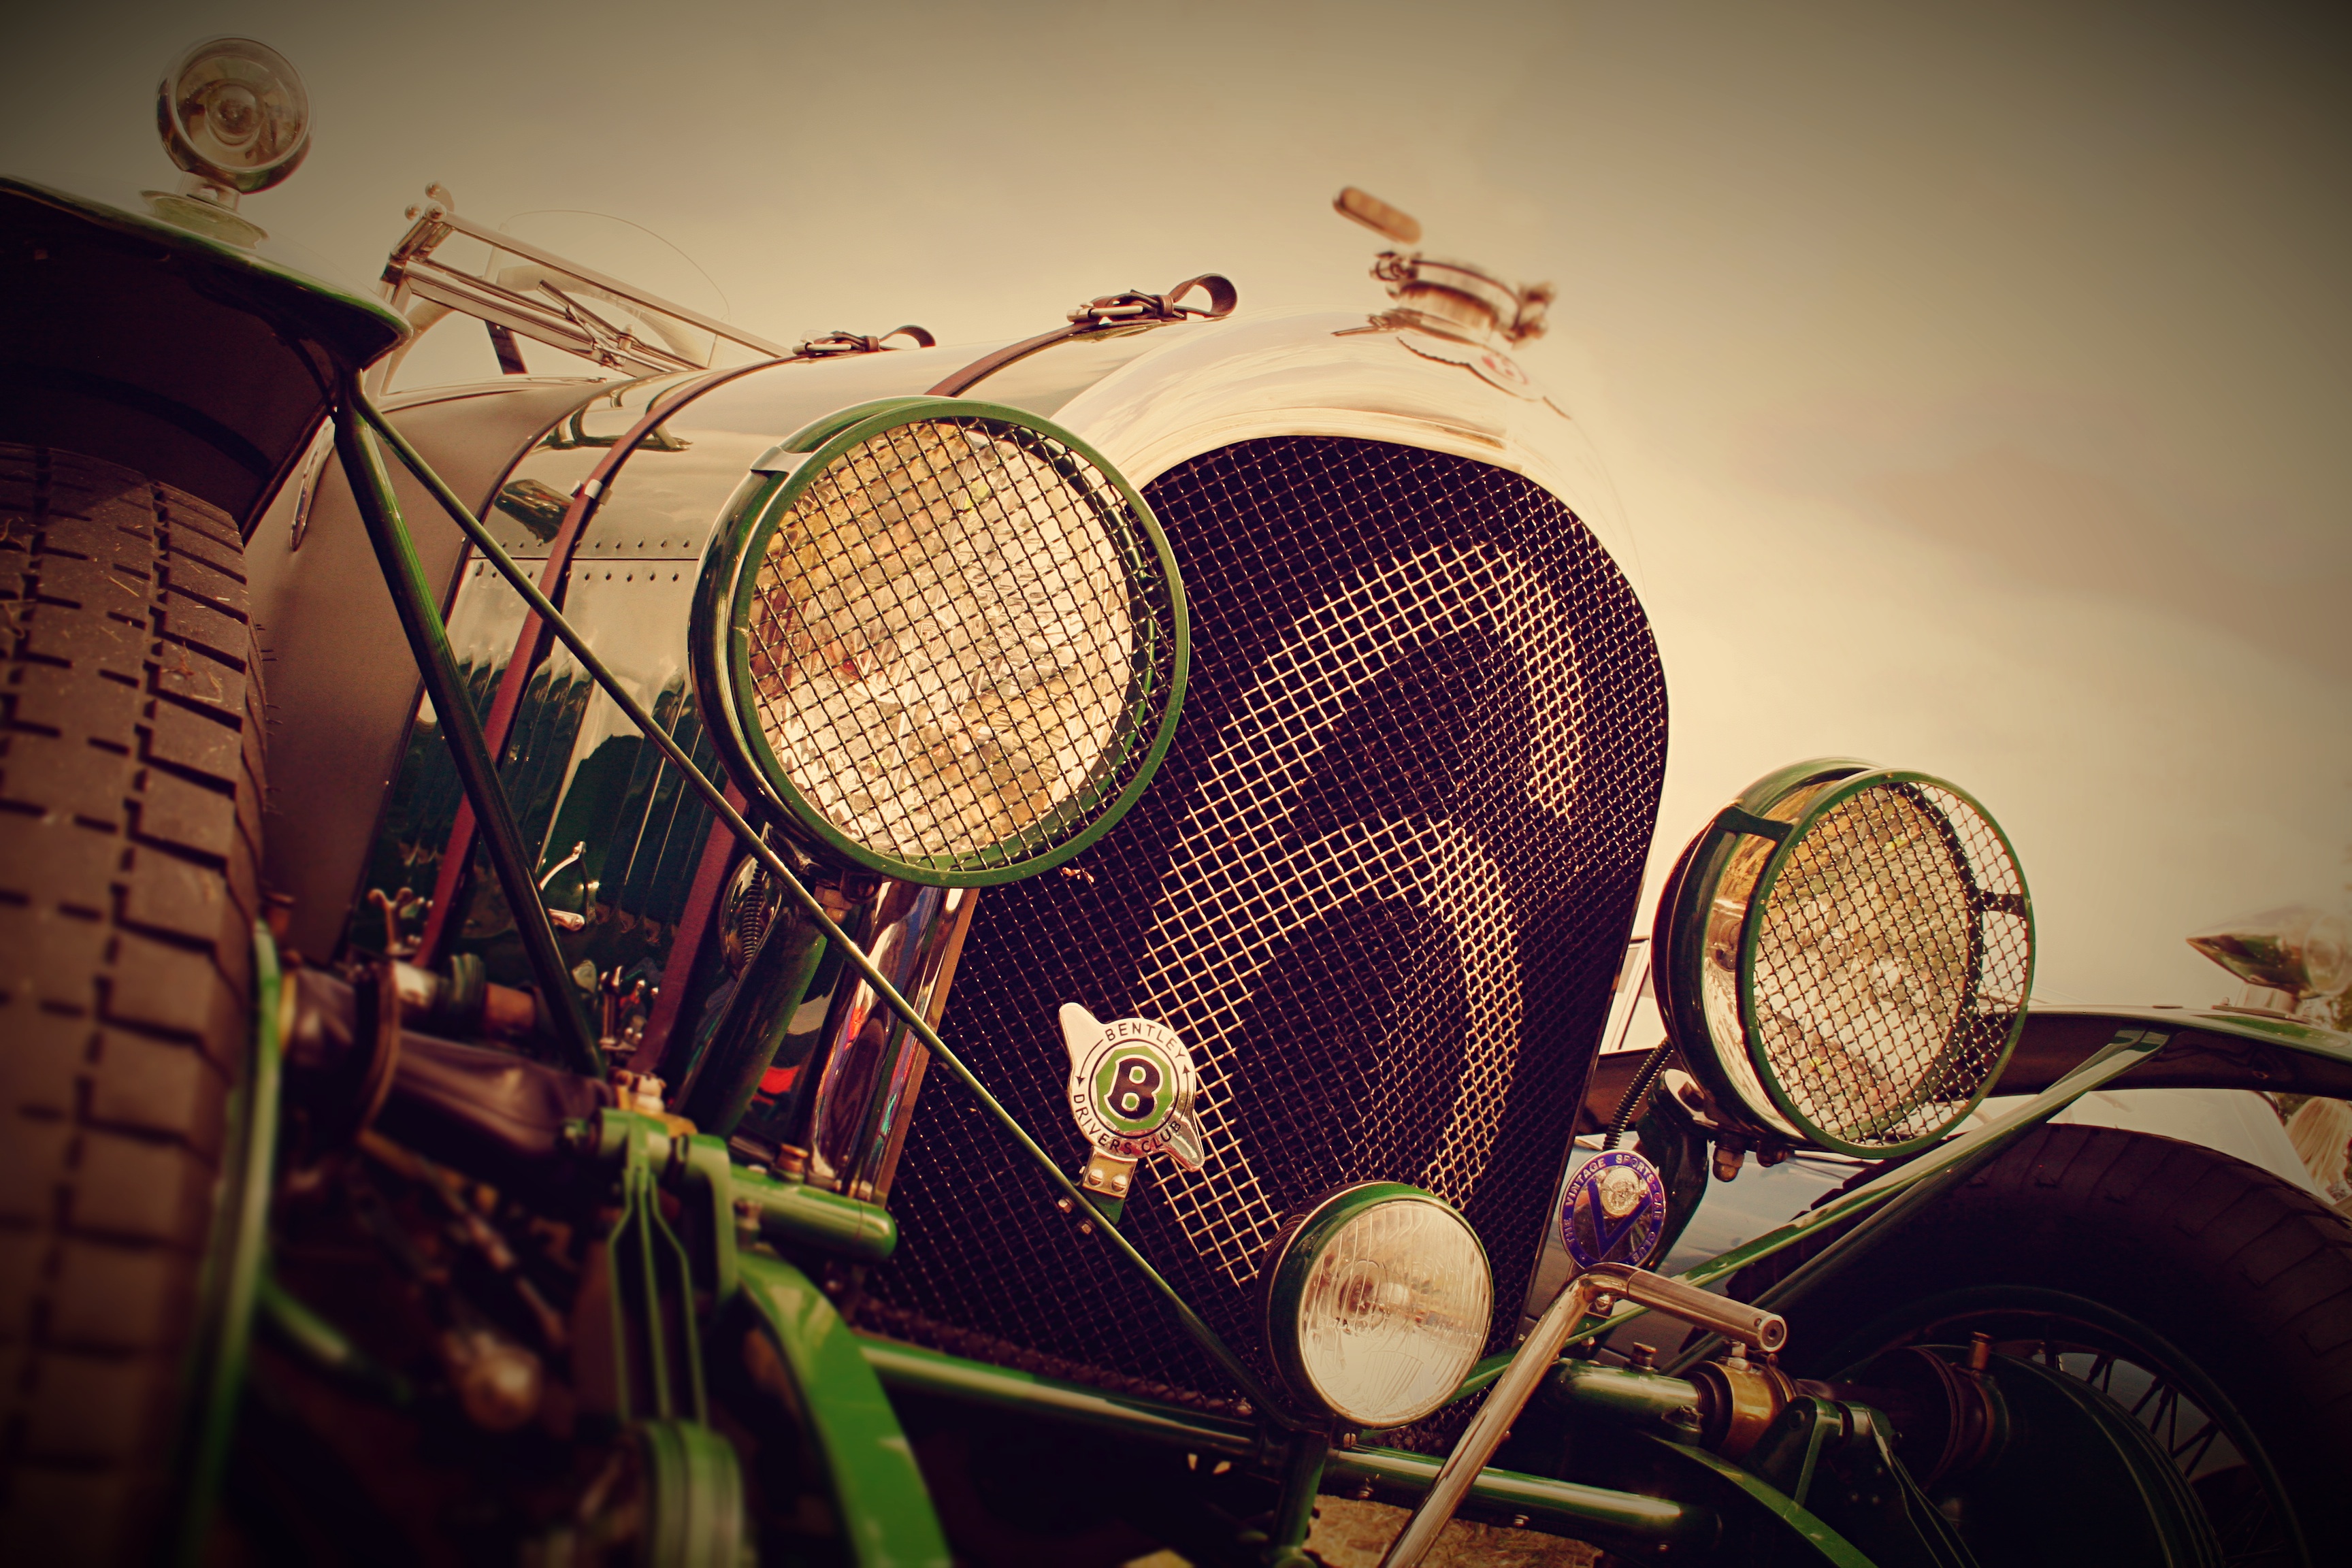
music, guitar, musician, drum, musical instrument, drums, drummer, skin head percussion instrument